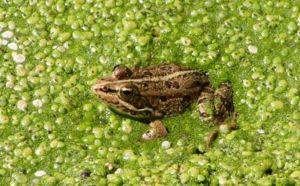
La grenouille de Pérez, Pelophylax perezi, est une espèce d'amphibiens de la famille des Ranidae.